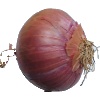
Label: Onion Red 1